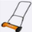
Label: lawn_mower